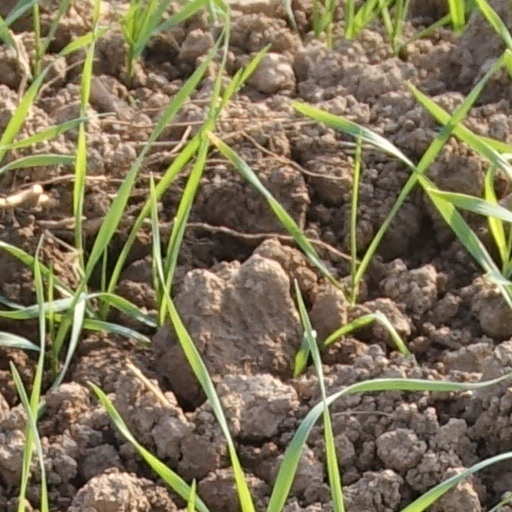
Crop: wheat